Conversion to Christianity

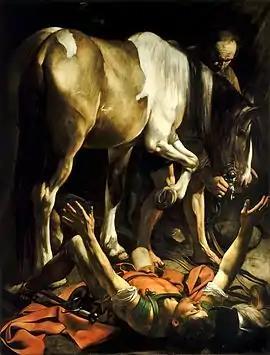
"Conversion on the Way to Damascus" (1601) by Caravaggio (Santa Maria del Popolo, Rome) depicts the conversion of Paul the Apostle to Christianity according to the events narrated in the ninth chapter of the Book of Acts (Acts 9:1–22)

Conversion to Christianity is the religious conversion of a previously non-Christian person that brings about changes in what sociologists refer to as the convert's "root reality" including their social behaviors, thinking and ethics. The sociology of religion indicates religious conversion was an important factor in the emergence of civilization and the making of the modern world. Conversion is the most studied aspect of religion by psychologists of religion, but there is still very little actual data available.